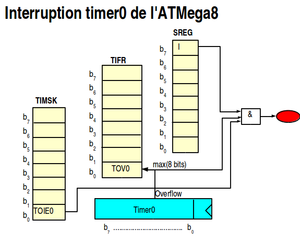
Gestion de l'interruption du timer 0 de l'ATMega8